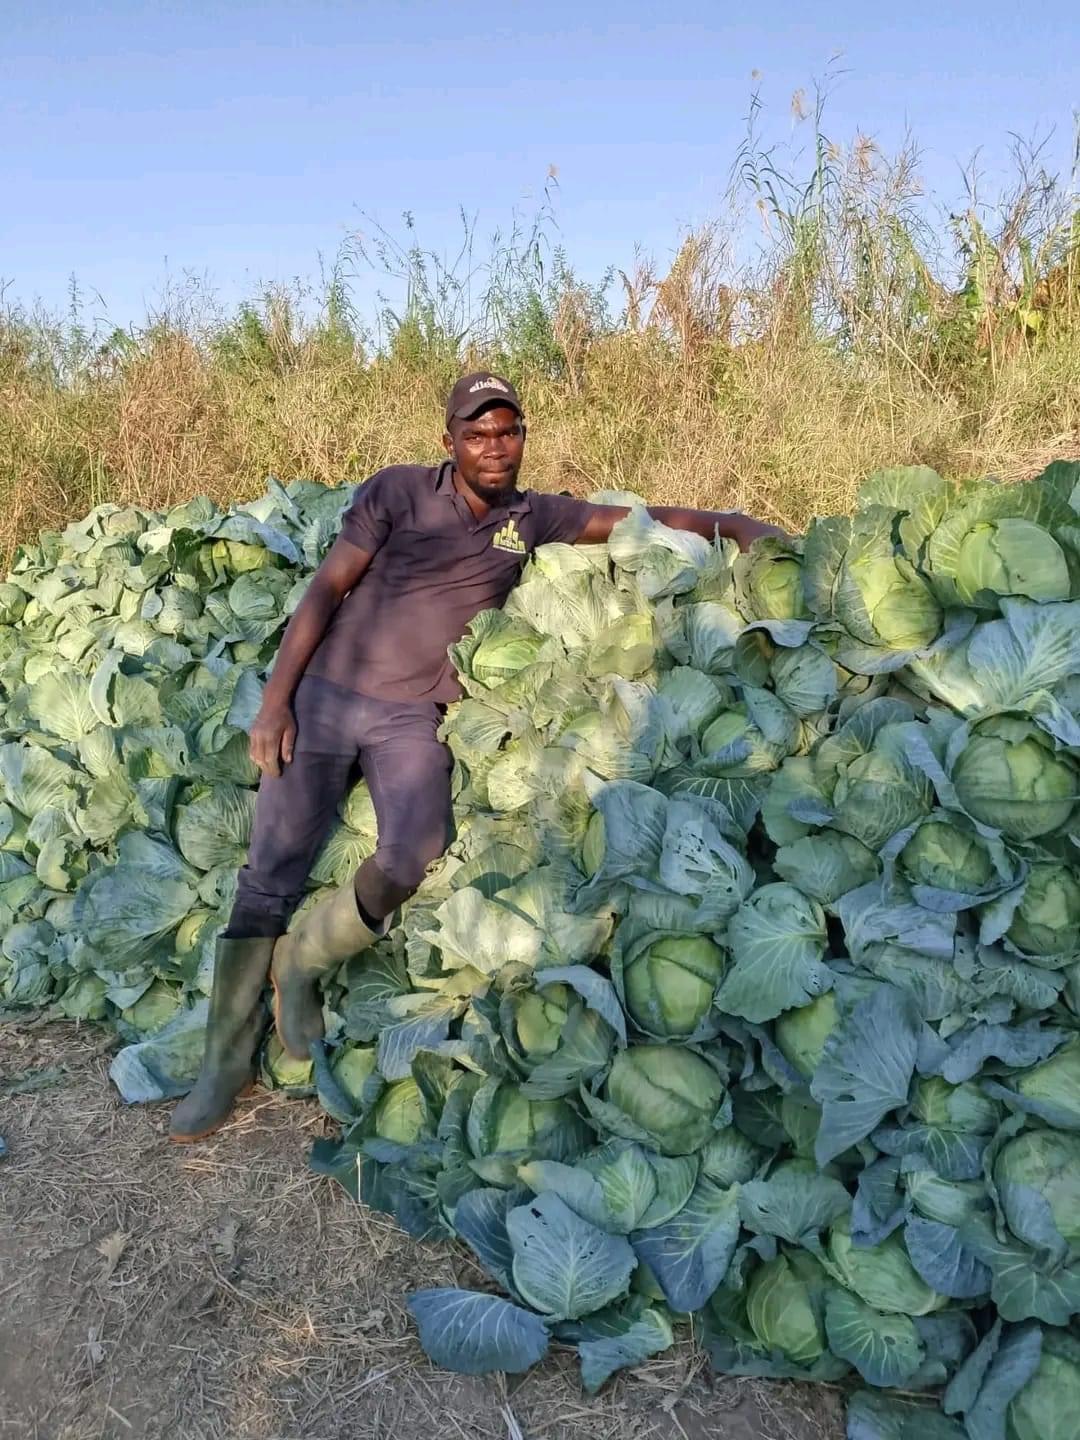
Kijana wa kiume ambaye ni mkulima wa zao la biashara aina ya kabichi, ambazo zinapatikana katika maeneo mengi ya kijijini hivyo kufanya mijini kuuzwa kwa bei ya juu.